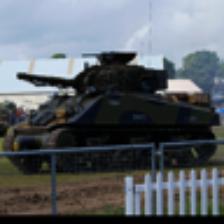
Label: NonHuman